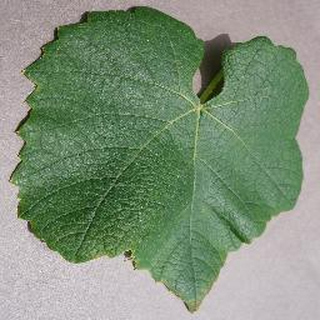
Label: healthy_grape